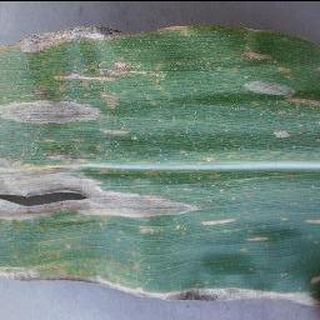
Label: corn_cercospora_leaf_spot